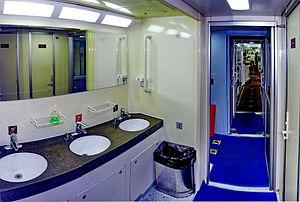
Train Pékin-Lhassa
La ligne ferroviaire Qing-Zang, ou ligne ferroviaire Qinghai-Tibet, est une ligne de chemin de fer inaugurée le 1ᵉʳ juillet 2006 par le président de la République populaire de Chine, Hu Jintao. Longue de 1 142 km, elle relie la ville de Golmud dans la province du Qinghai à la ville de Lhassa, capitale de la Région autonome du Tibet.
Le mot toilettes désigne le local appelé aussi cabinets ou « petit coin » consacré à la discrétion et l'intimité du moment de soulagement volontaire des déjections corporelles : urine et défécation principalement. Elles constituent une évolution par rapport aux moyens antérieurs voués au même usage, à savoir :